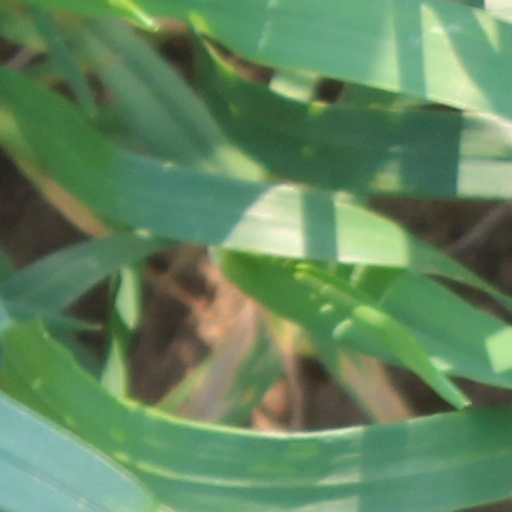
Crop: wheat